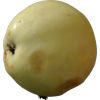
Label: Apple hit 1